Willem Ritstier

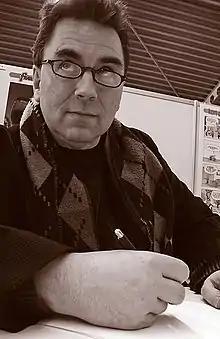
Willem Ritstier

Willem Ritstier (born June 12, 1959) is a Dutch comics artist. He is the winner of the 2017 Stripschapprijs. Ritstier has written one part of the Storm spin-off ("The Exile of Thoem") which was published in Eppo.